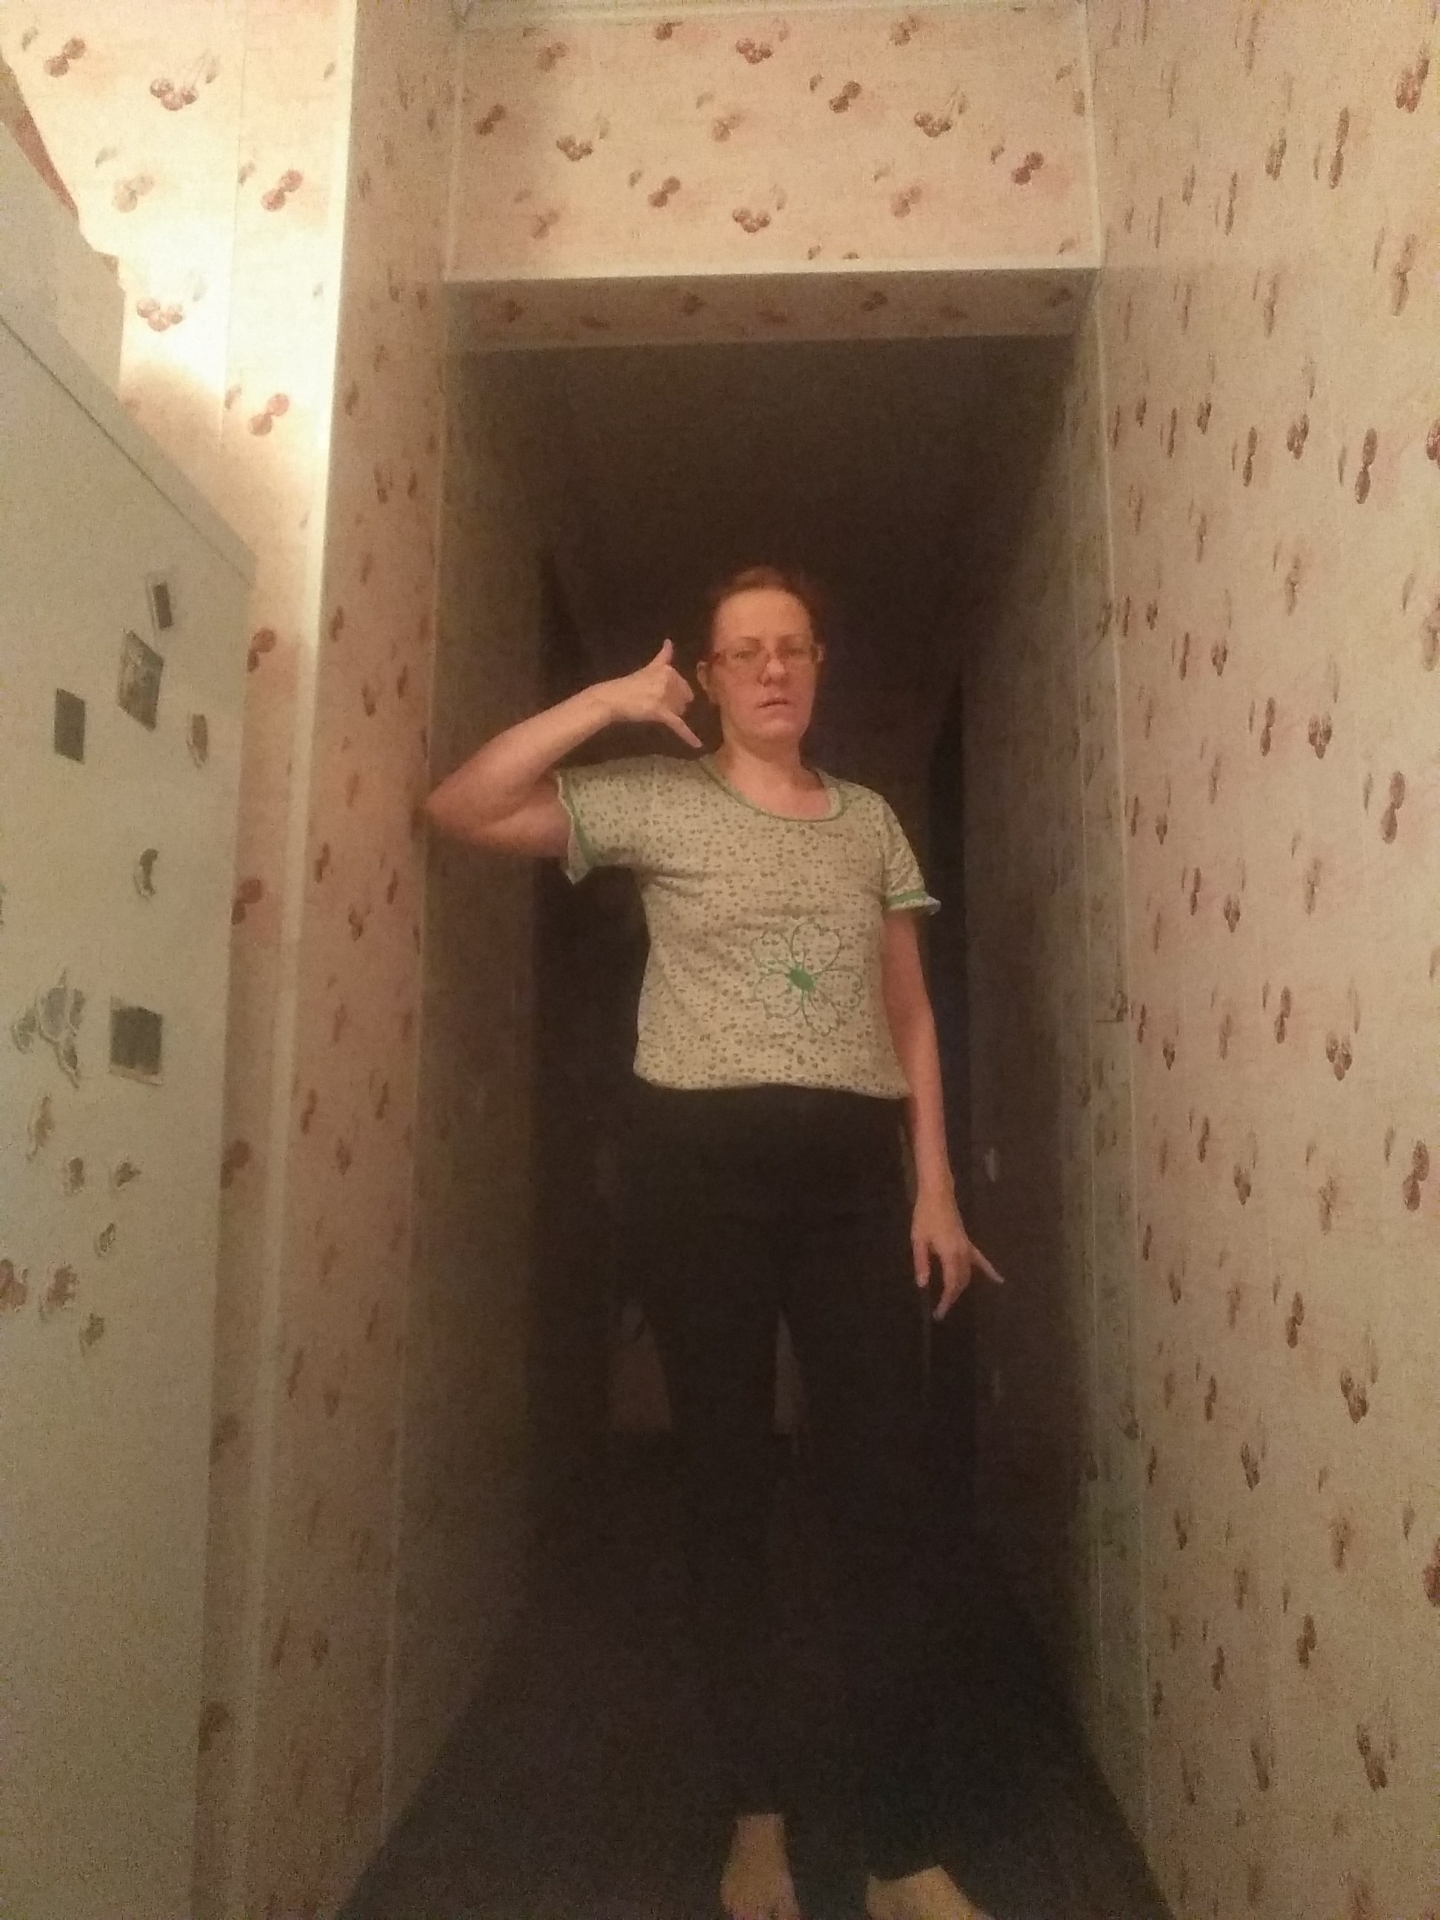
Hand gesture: call